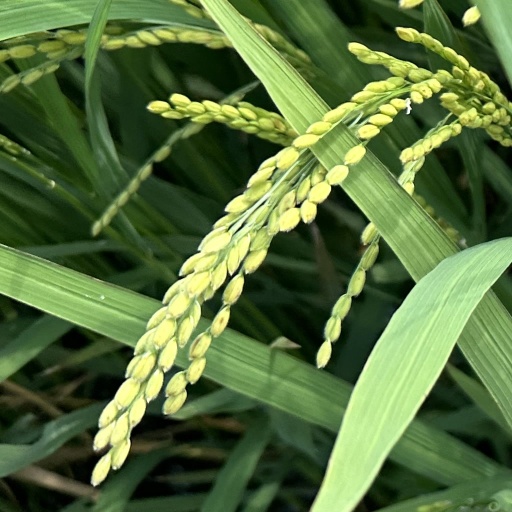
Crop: rice